John Gilmore (writer)

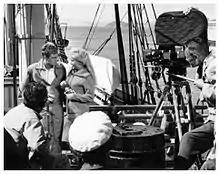
John Gilmore starring with Susan Oliver in "Run to the City". Directed by Stuart Rosenberg

Gilmore's acting career consisted mainly of guest spots on many of the most popular shows of the time such as Bonanza and Naked City, but it was his offscreen exploits which made him a familiar face to audiences. While Gilmore was living in New York City in the spring of 1953, a mutual friend, movie bit-player and extra, Ray Curry, introduced him to actor James Dean. Gilmore and Dean developed a friendship along with TV director James Sheldon, Eartha Kitt, and Broadway director, John Stix. After Gilmore returned to Hollywood, the friendship with James Dean was renewed, Eartha Kitt sometimes making it a trio in riding motorcycles along Sunset Boulevard. Gilmore and Dean also rode their motorcycles along Pacific Coast Highway, often at speeds in excess of the posted limits.